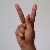
The image shows a hand gesture representing the letter 'K' in Indian Sign Language.